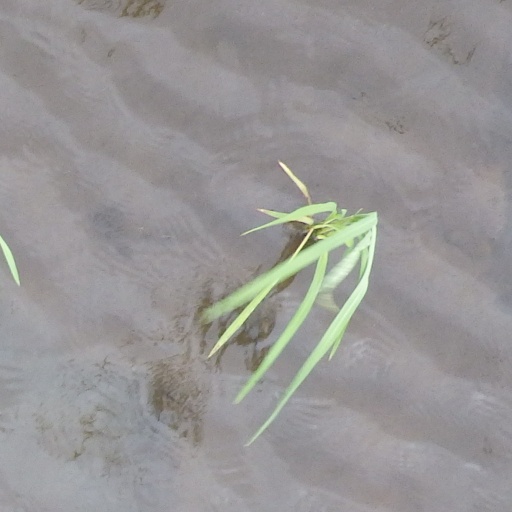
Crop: rice